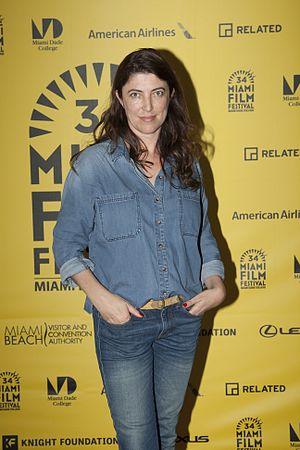
Stéphanie Di Giusto est une scénariste et réalisatrice française.